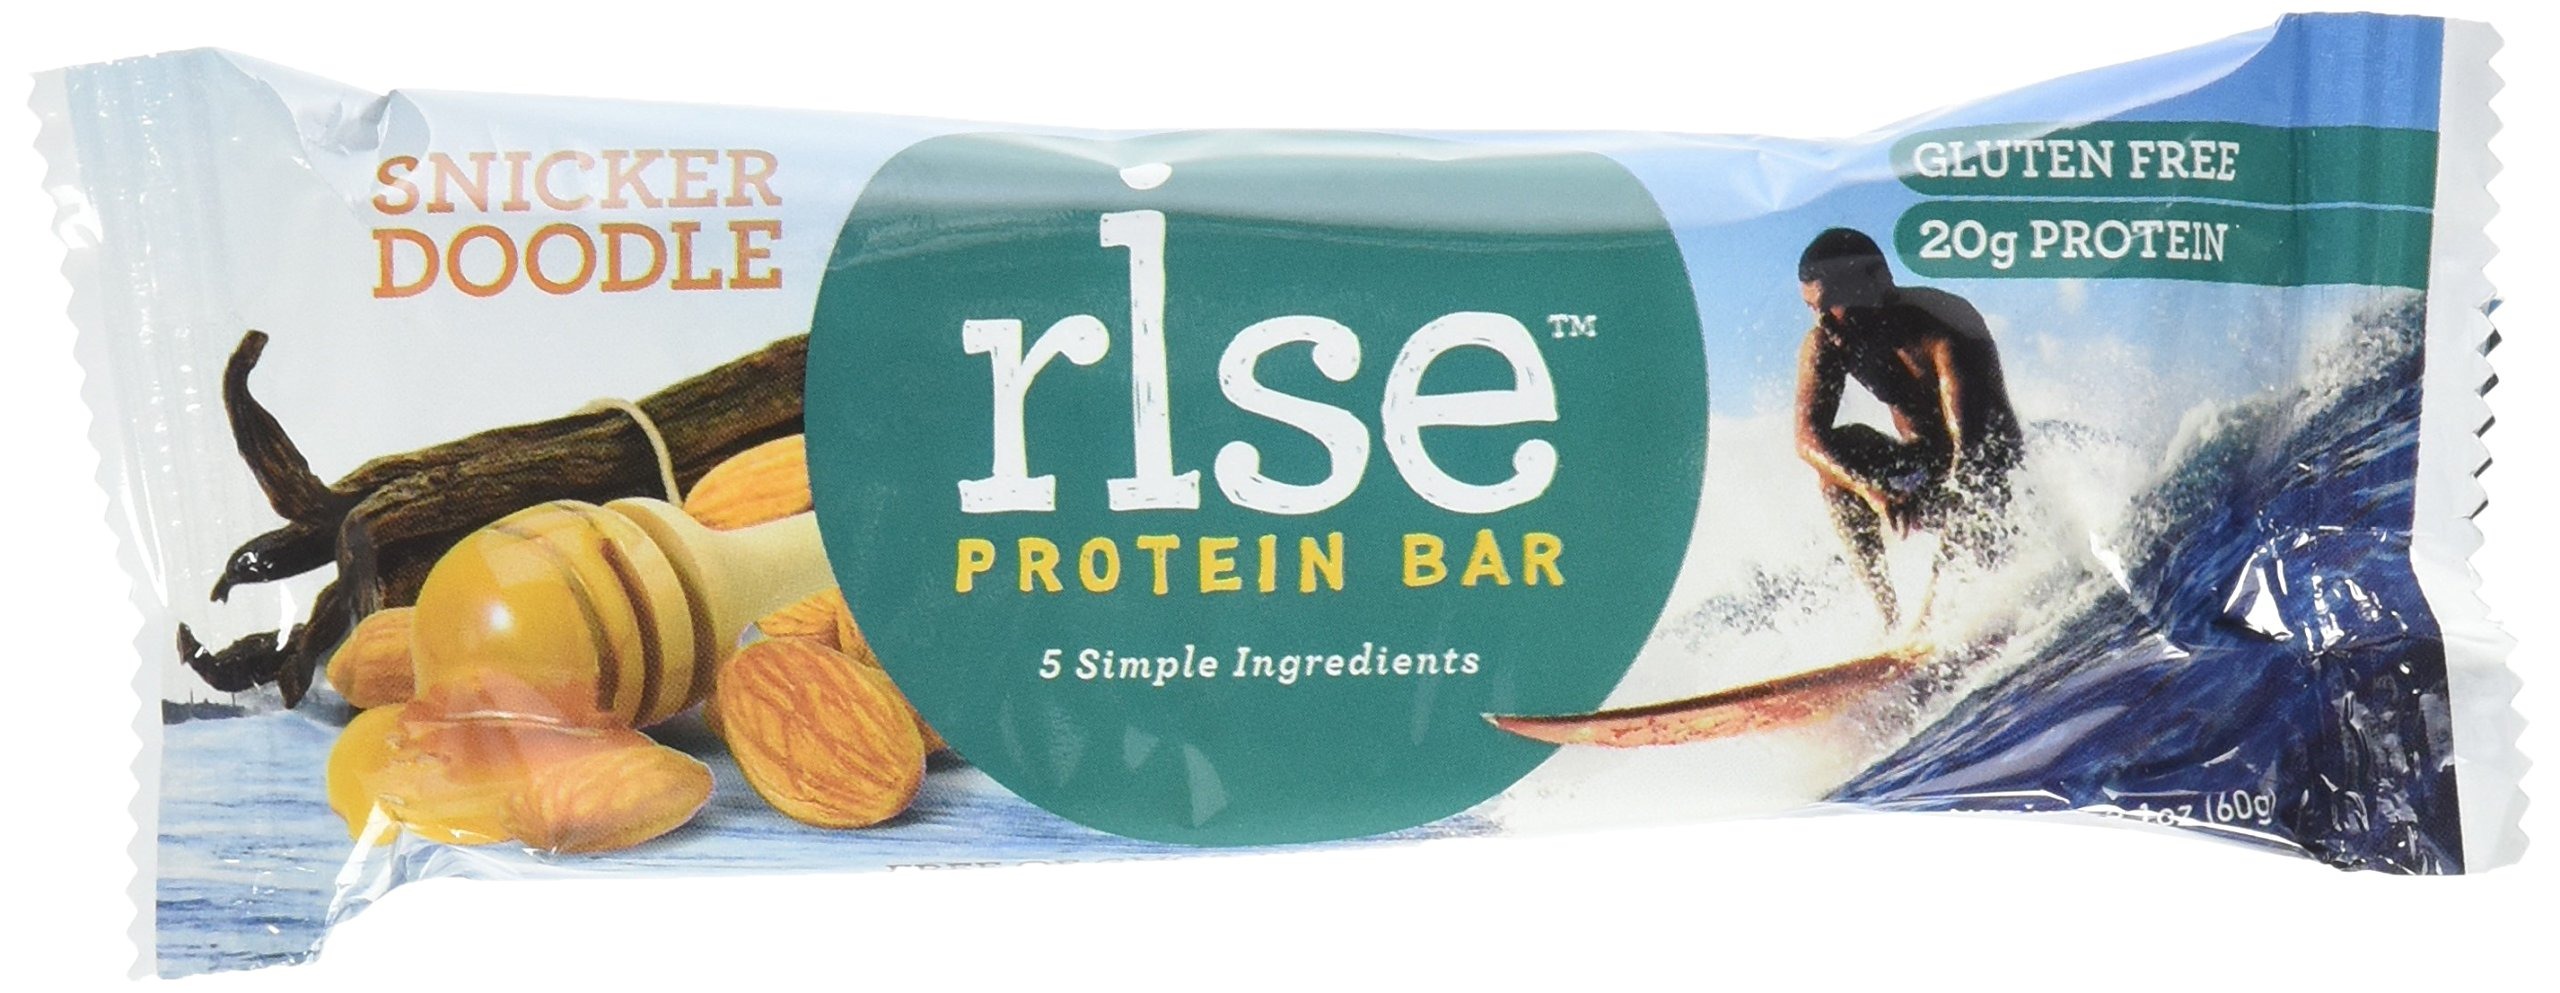
Item Name: Rise Bar Real Food Protein Bar, Gluten-Free, Snicker Doodle 2.1oz, (12 Count)
Bullet Point 1: Real food protein bar made simply with 5 ingredients: Almonds, Honey, Whey Protein Isolate, Organic Cinnamon, Organic Vanilla Extract
Bullet Point 2: 20g Whey Protein Isolate, 3g fiber
Bullet Point 3: No Gluten, no soy, no peanuts, no sugar alcohols, no artificial sweeteners, no preservatives. Non-GMO. Kosher
Bullet Point 4: Box of 12 individually wrapped 2.1oz bars
Bullet Point 5: Actual packaging received may differ from image displayed
Value: 25.2
Unit: Ounce

Price: 26.425